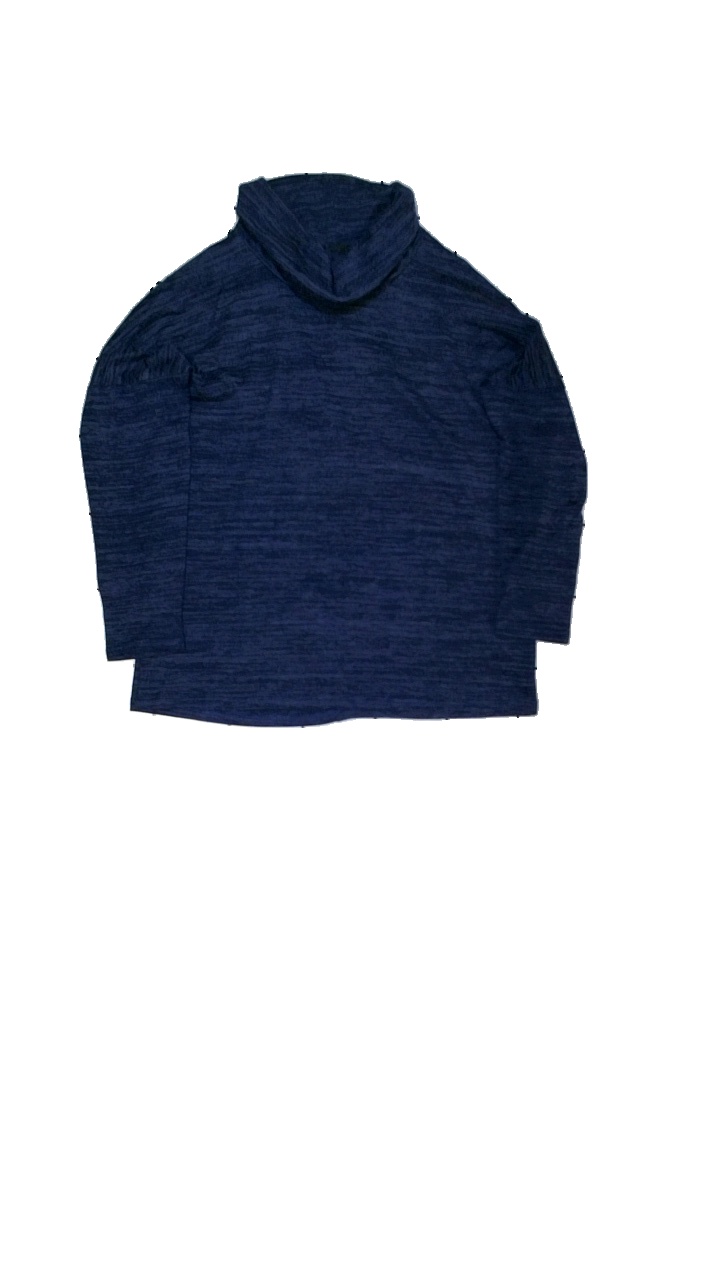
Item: Top (Ladies)
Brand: Andrea
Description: Långärmad tröja med hög hals
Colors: Blue
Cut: Turtle neck
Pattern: Other
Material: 80% polyester 20% elastan
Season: All
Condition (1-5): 3
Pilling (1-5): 3
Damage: nopprigt
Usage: Recycle
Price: <50